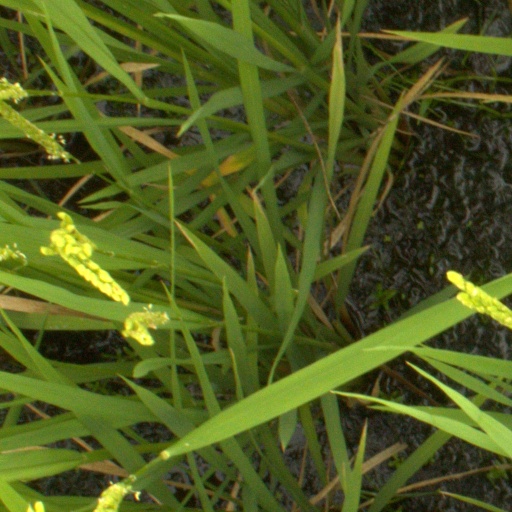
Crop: rice